Mystic station (Connecticut)

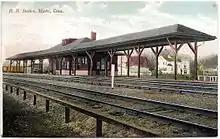
Mystic station on a 1910 postcard

A new station was built in 1905 by the New Haven Railroad. The station is primarily wood on a brown brick base, with Georgian Revival architectural elements such as Palladian windows on the east and west facades. It is clad in wood shingles, which had become popular in New England in the late 19th century as a result of interest in colonial history. Franklin/Dean College station in Massachusetts was built to a similar design in 1912. The eastern half of the station was a waiting room for passengers, while the western half was a baggage room with few windows. The 1866-built station was repurposed as a freight house.